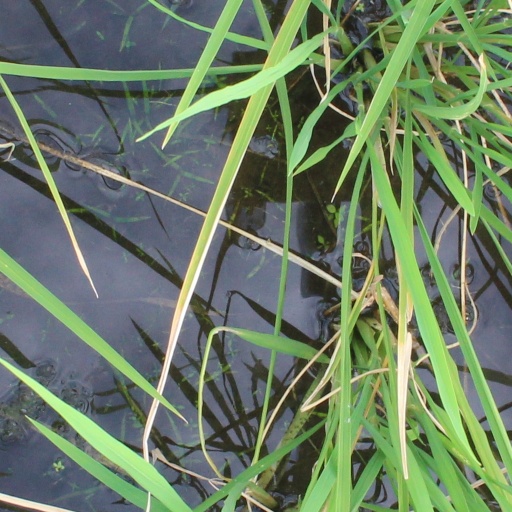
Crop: rice